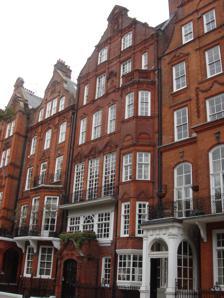
Building: 68 Cadogan Square
Country: United Kingdom
Year built: 1878
68 Cadogan Square 68 Cadogan Square is a Grade II* listed house in Cadogan Square , London SW1. The house was built in the British Queen Anne Revival style in 1878, and the architect was Richard Norman Shaw . It is now the location of Sussex House School . It appears in the James Bond movies Skyfall (2012) and Spectre (2015). References